Struthers, Ohio

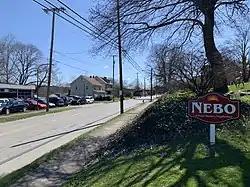
The Nebo neighborhood in eastern Struthers historically contained a significant Slavic American population.

Struthers is located on the banks of the Mahoning River about west of the border between Ohio and Pennsylvania at the intersection of Ohio State Route 616 and Ohio State Route 289. The larger part of the city is across the river from State Route 289 on the south side of the river.